Underwater Construction Teams

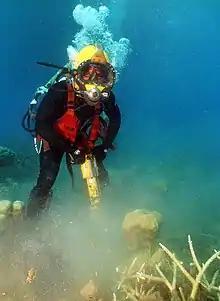
Underwater Construction

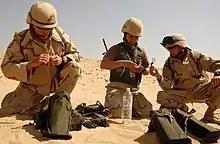
US Navy members of Underwater Construction Team 2 prepare explosives

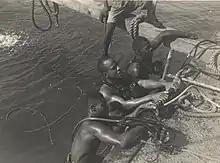
Seabees at Gavutu, Solomon Islands November 8, 1943 installing a marine railway utilizing field fabricated diving gear.

Underwater Construction Teams (UCT) are the United States Navy Seabees' underwater construction units numbered 1 and 2 that were created in 1974. A team is composed of divers qualified in both underwater construction and underwater demolition. Possible tasks can be: battle damage repairs, structural inspections and assessments, demolition of waterline facilities or submerged obstructions, installation of submerged surveillance systems, or harbor and channel clearance. As needed, teams may test and or evaluate new or existing aquatic systems or equipment. Extending construction, whether vertical or horizontal, beyond the shoreline and waterline is their specialty. Reflecting Seabee tradition, teams are expected to execute underwater construction anywhere, anytime, under any conditions.